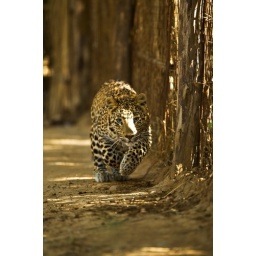
Leopard cub in Ranthambhore tiger reserve in north Indian state of Rajasthan